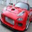
Label: automobile